Cryptoblepharus virgatus

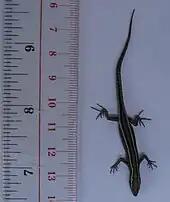
Fence skinks may grow up to 10cm in length.

Cryptoblepharus virgatus, also commonly known as striped snake-eyed skink, cream-striped shinning-skink, wall skink, fence skink or snake-eyed skink, is a skink commonly found in northeastern Queensland. It is an active little lizard, and if threatened will often play dead to confuse the attacker.